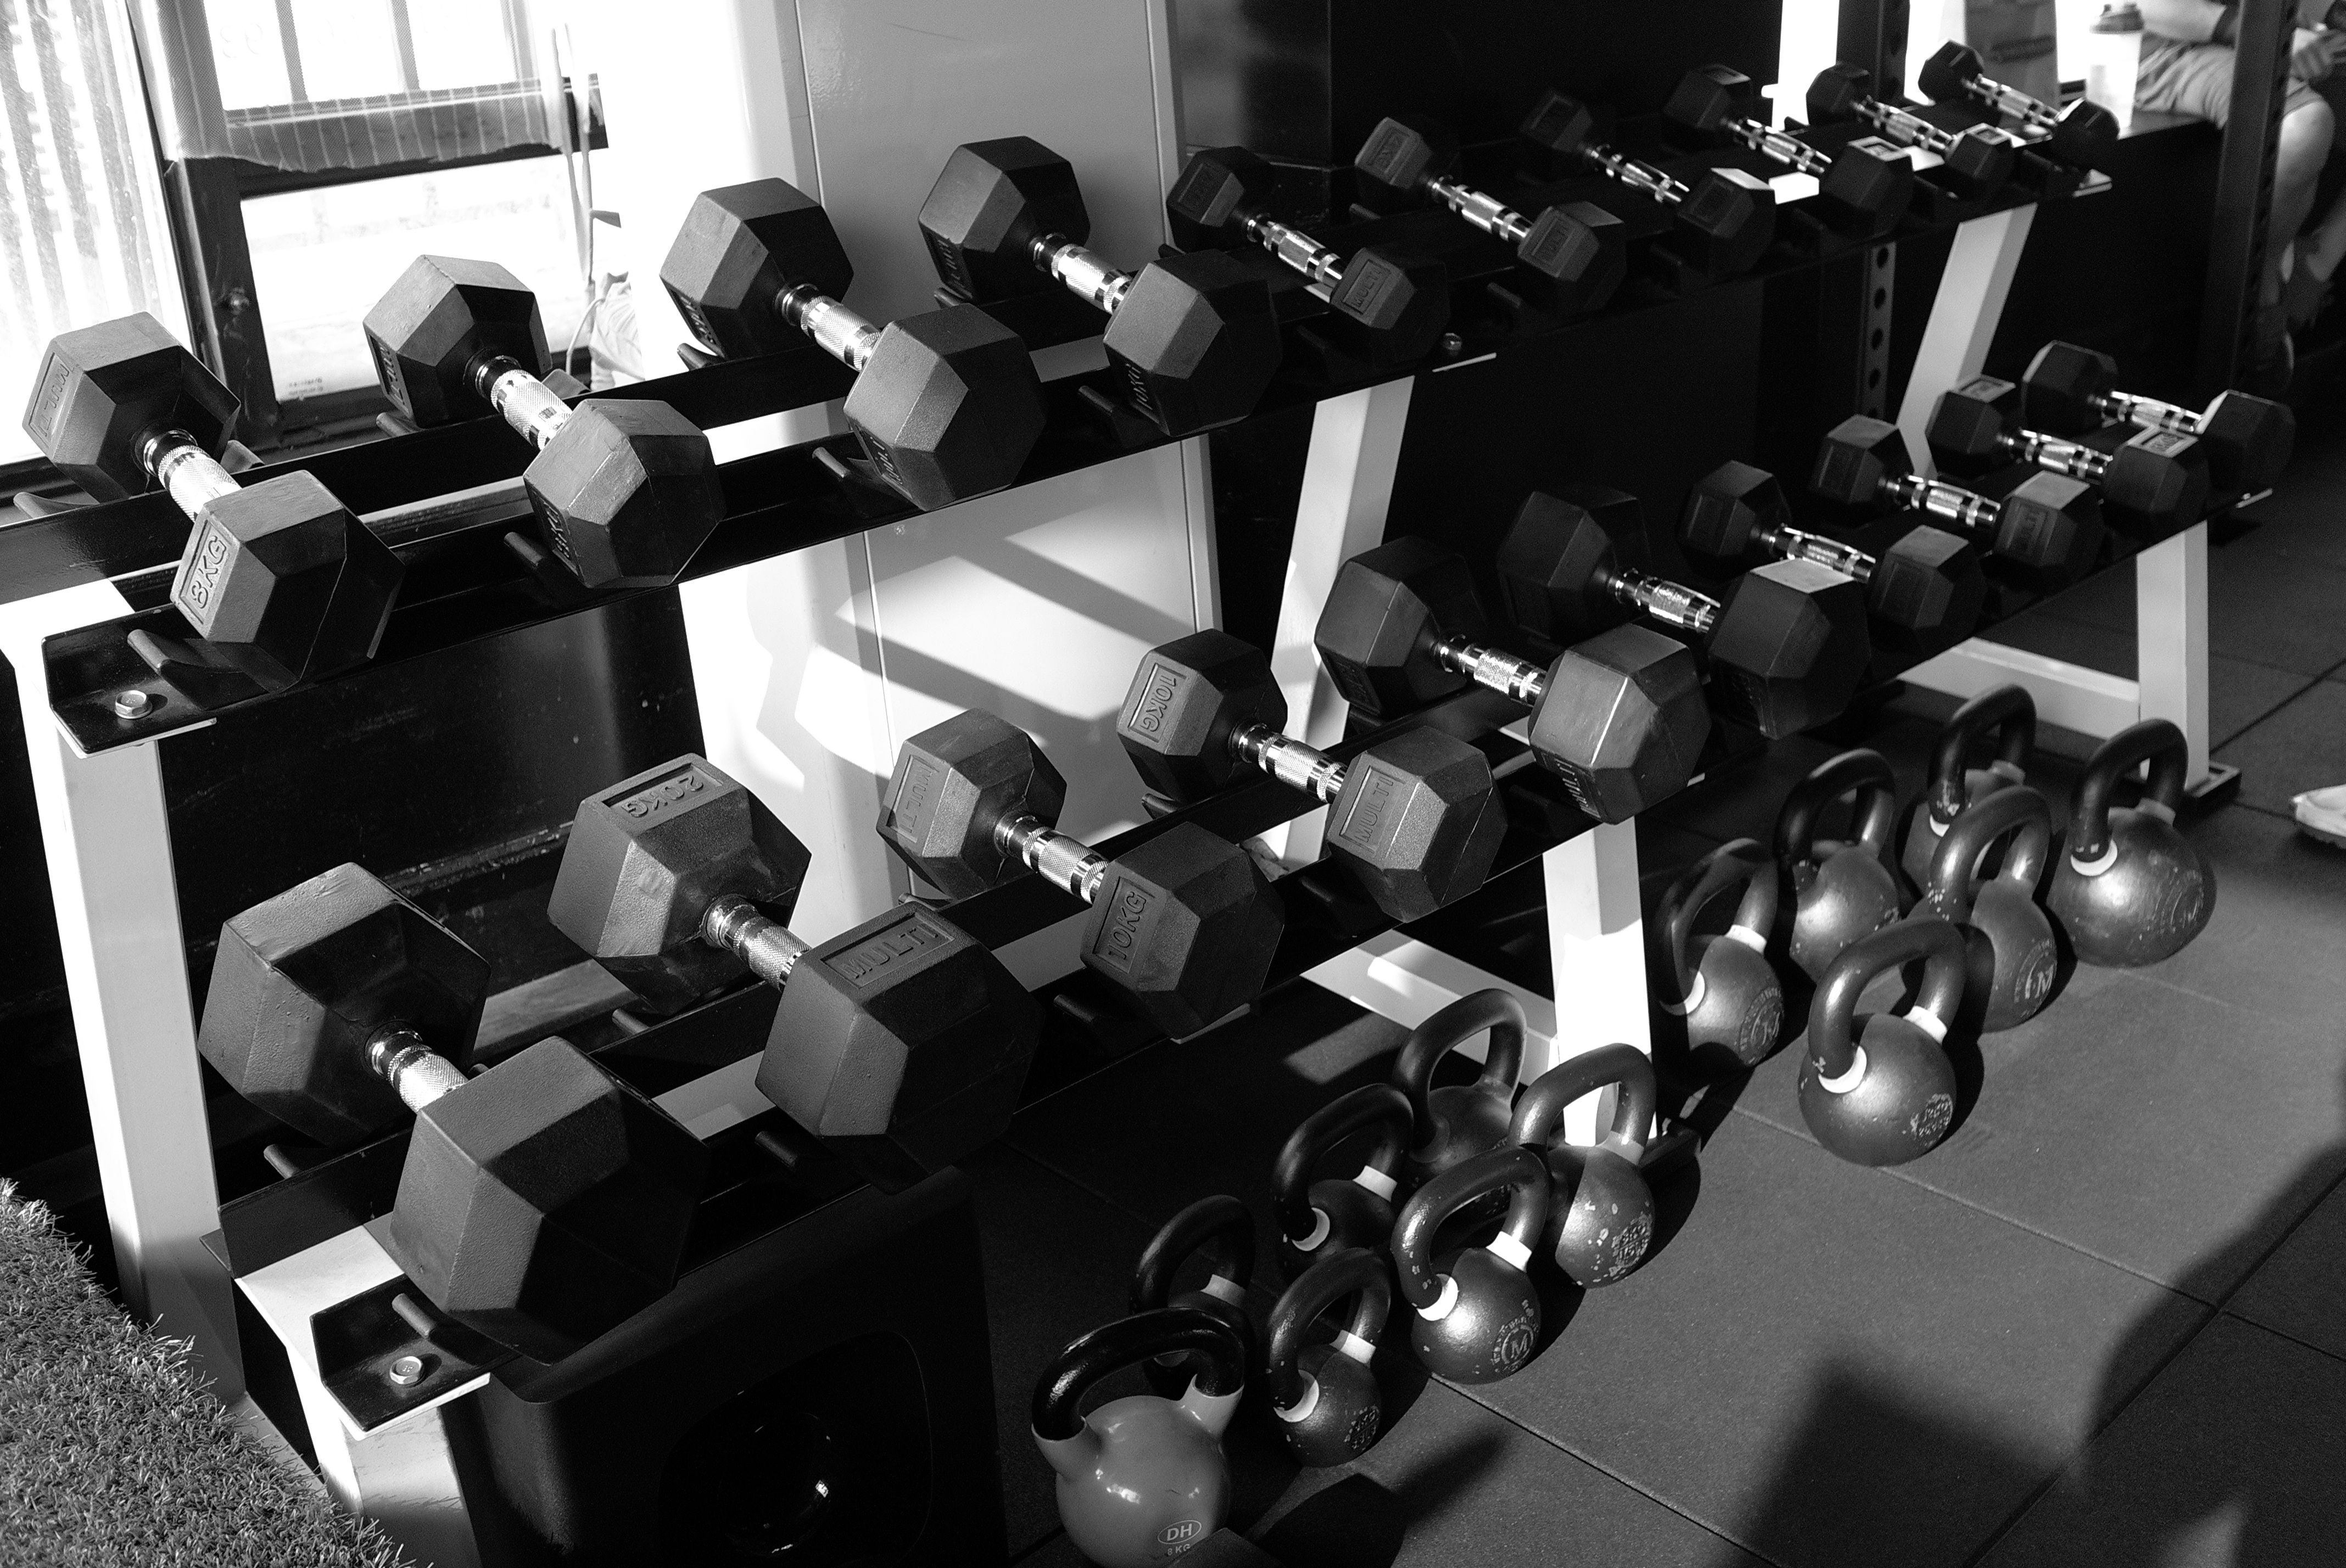
black and white, structure, white, black, room, monochrome, health, fitness, board game, gym, sports, dumbbell, games, zimmer, monochrome photography, cross fit, sport venue, indoor games and sports, tabletop game